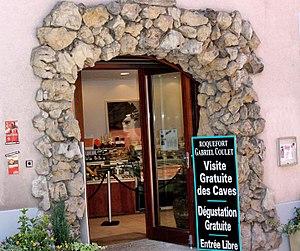
L'entrée de la boutique Gabriel Coulet à Roquefort sur Soulzon (Aveyron)
Gabriel Coulet est une marque commerciale déposée appartenant à Gabriel Coulet S.A., entreprise spécialisée dans la transformation industrielle du lait de brebis, en particulier quatre versions du fromage au lait cru roquefort.